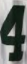
Number: 4